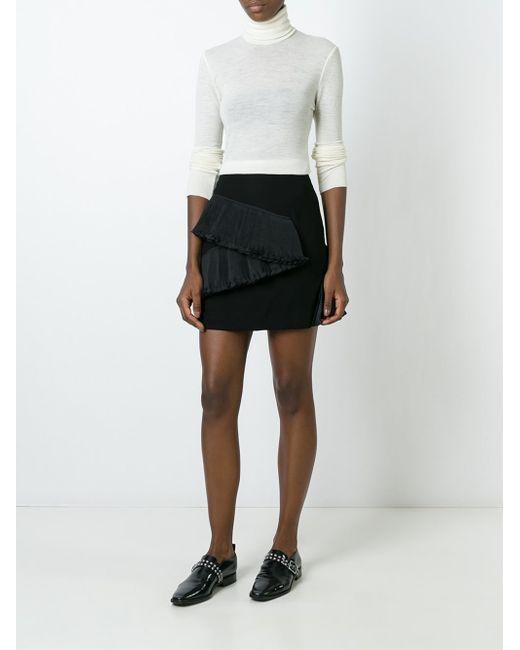
Rollkragenbluse aus Wolle für Bürokleidung